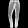
Label: Trouser